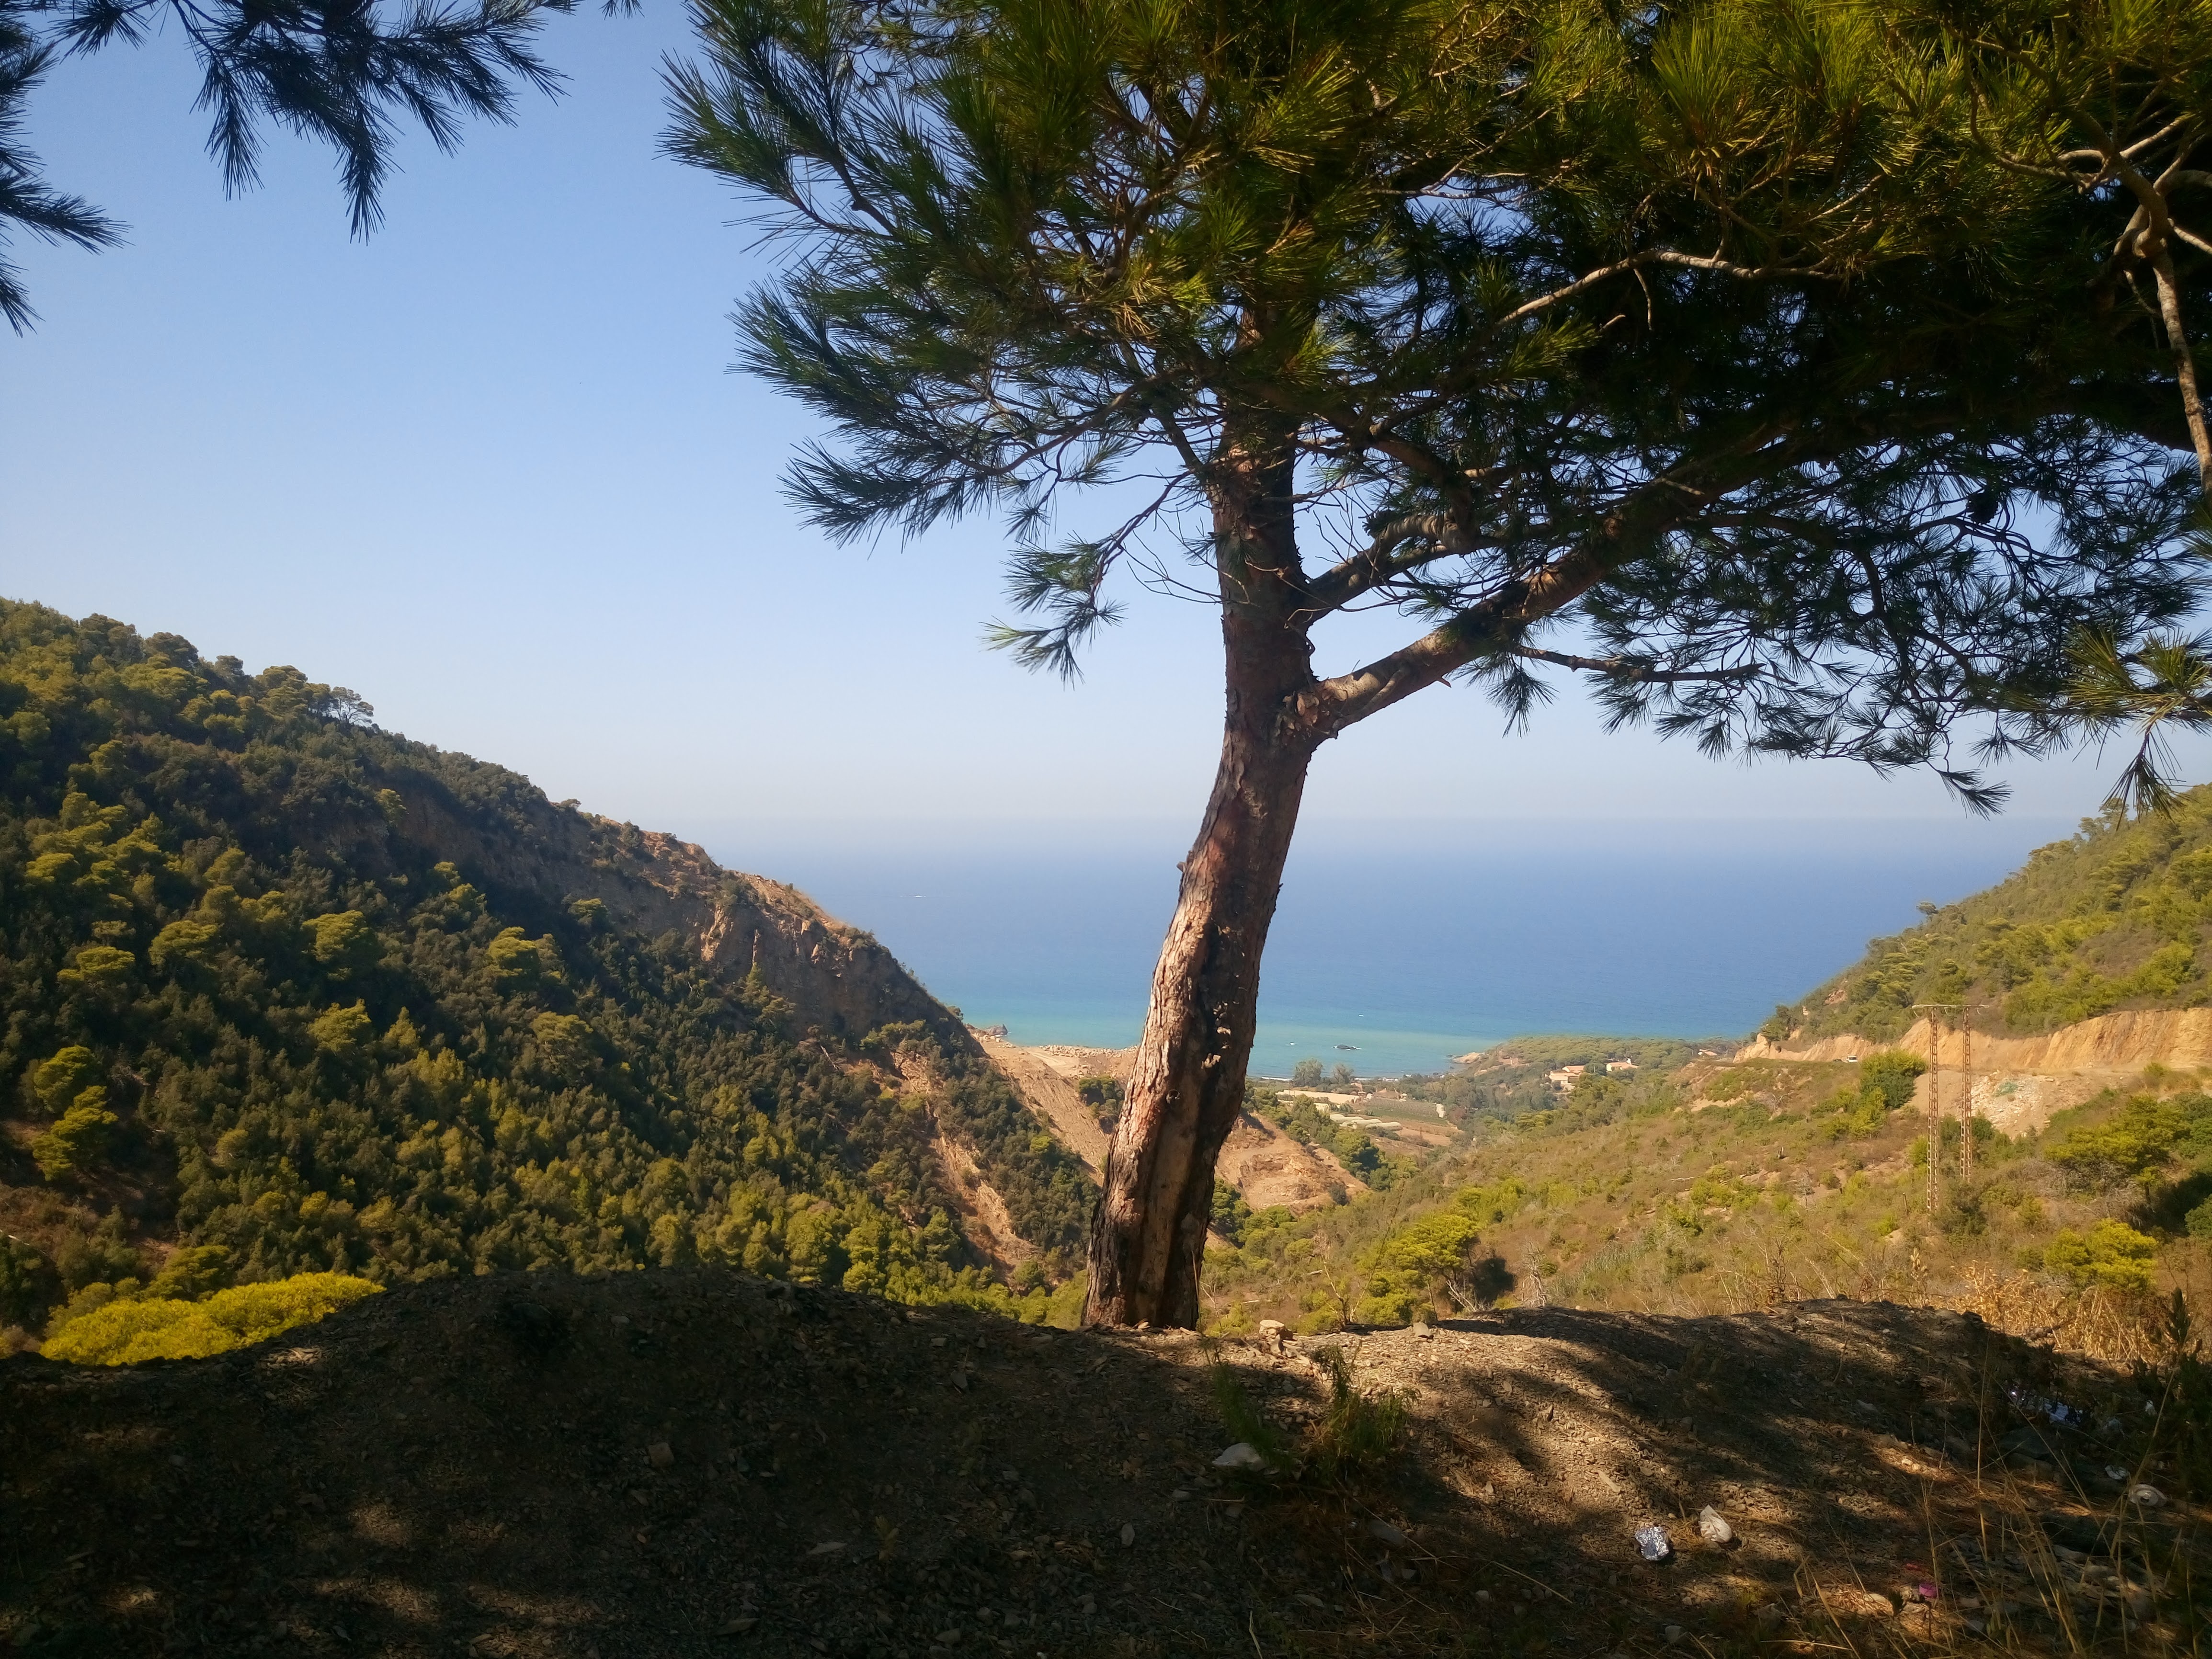
beach, landscape, sea, tree, nature, outdoor, rock, wilderness, walking, mountain, plant, sky, trail, hill, lake, adventure, autumn, ridge, mountains, geographical feature, mountainous landforms